Col. Nathan Whitney House

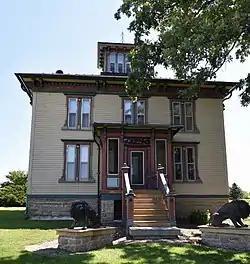

The Col. Nathan Whitney House is a historic house located at 1620 Whitney Road south of Franklin Grove, Illinois, United States. The Italianate house was built for Colonel Nathan Whitney, a veteran of the War of 1812, in 1860. Whitney and his family settled in the Franklin Grove area in 1836 and founded the Franklin Grove Nursery and Orchards. The orchards became successful, and Whitney had four houses built for his family on the site, the 1860 house being the fourth.